2023 Tel Aviv car-ramming

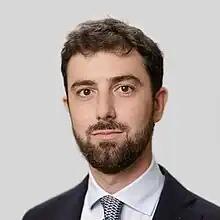
Alessandro Parini, an Italian lawyer who died after being struck by the vehicle

The suspected car-ramming attack took place near Kaufmann Street. The driver's car veered onto an occupied sidewalk and continued for 150 meters before skidding and overturning on a lawn of the Charles Clore Park.